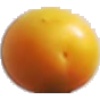
Label: cherry_wax_yellow